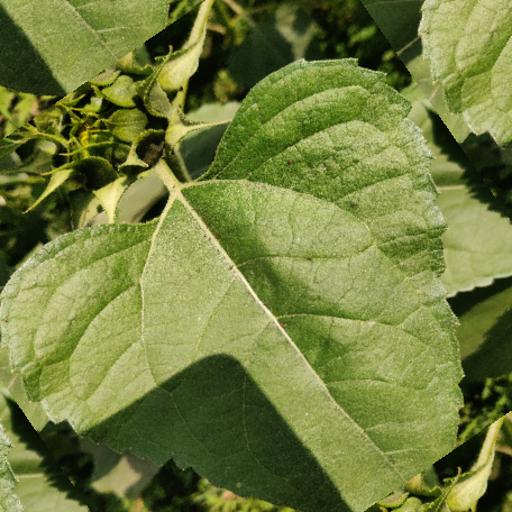
Label: Fresh_leaf